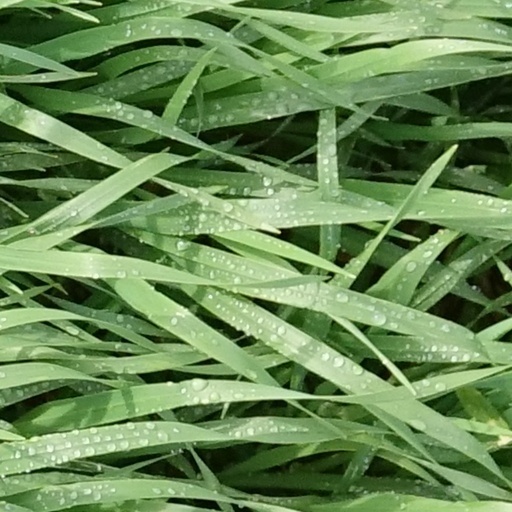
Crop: wheat